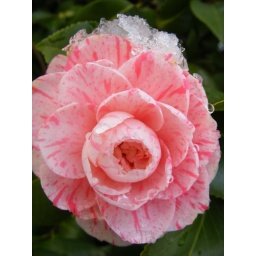
The snow on this flower in Limousin is melting and losing its colour. Still retaining water droplets.